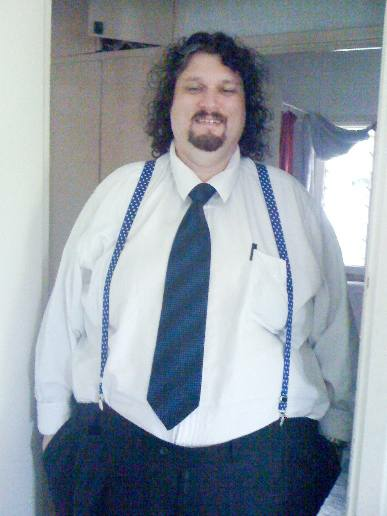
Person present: Yes